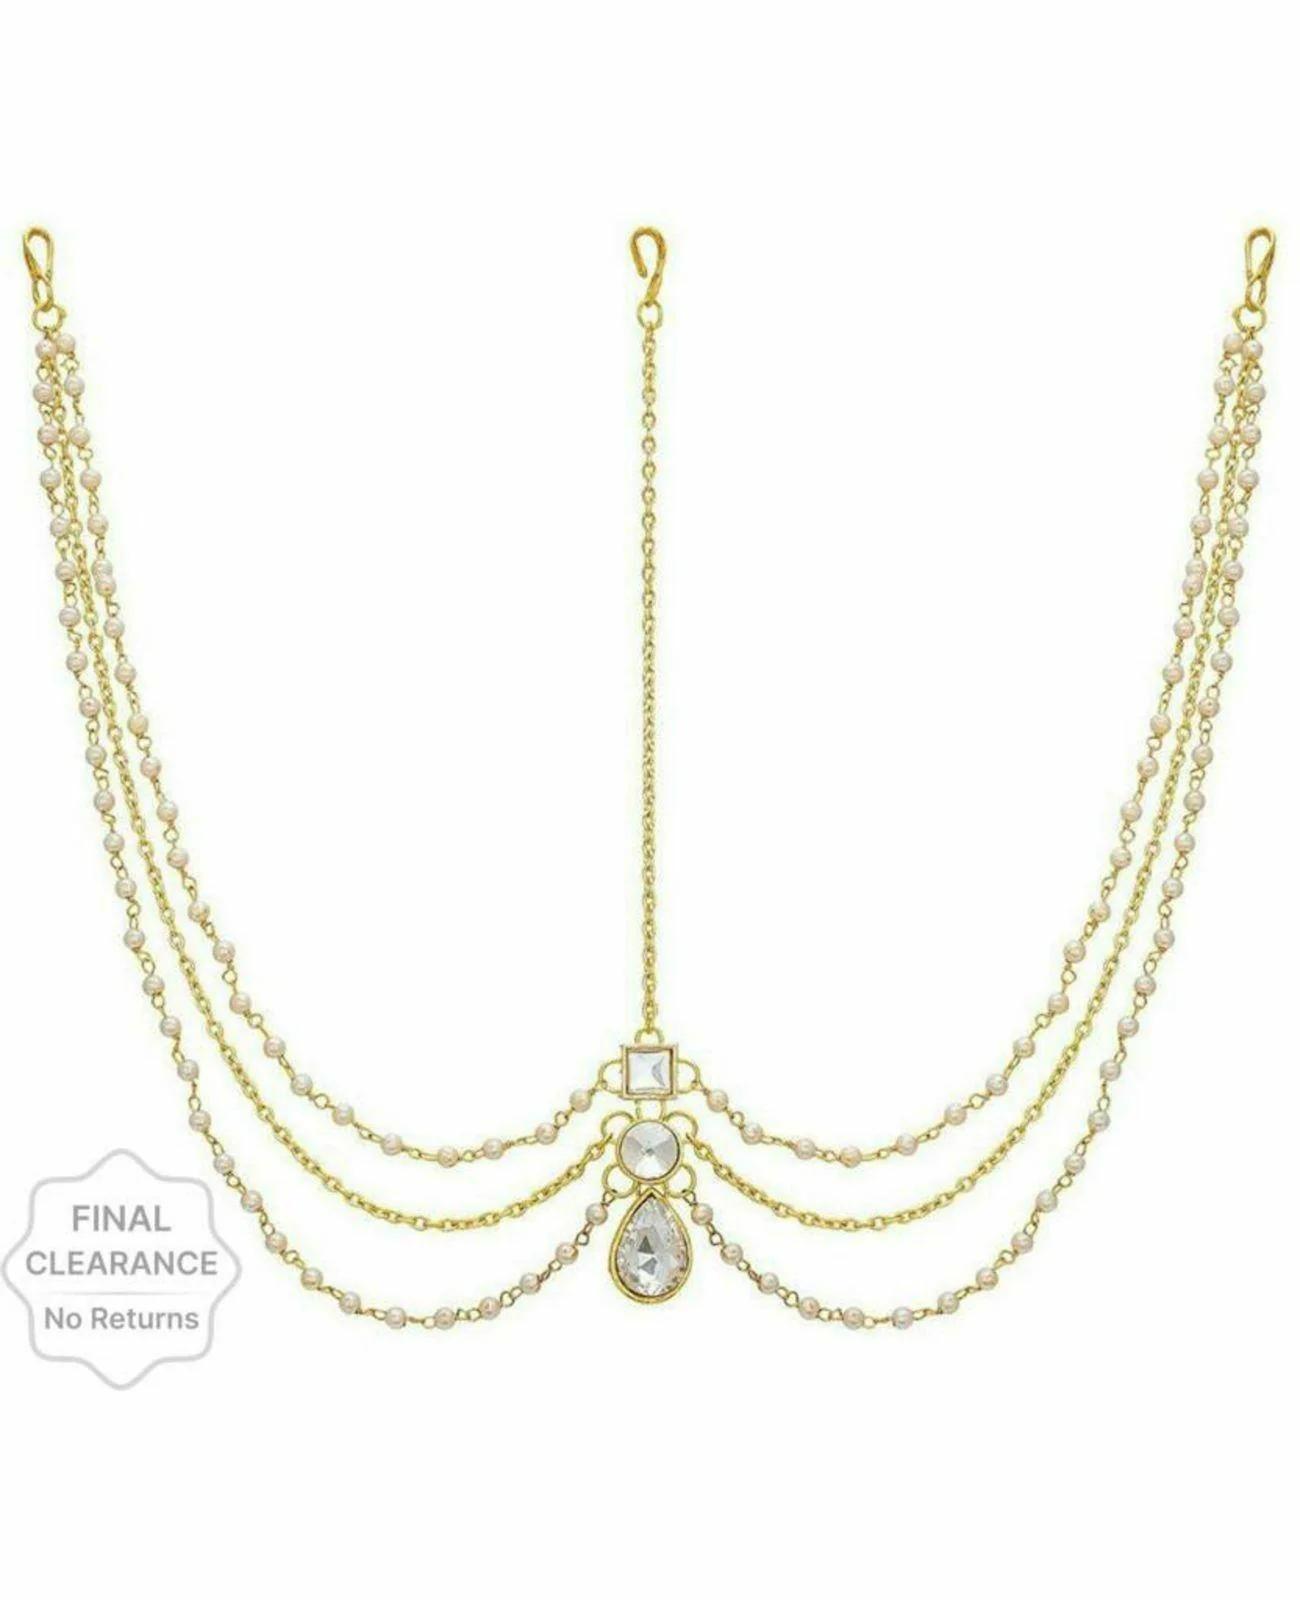
Jn Handicraft Alloy Gold Jewel Set For Women
Type: Necklaces
Brand: JN HANDICRAFT
Price: Rs. 153
 This kundan necklace studded temple exquisite and elegant necklace set with earrings adds a traditional touch to your ensembles. Pair these intricate necklace set with any outfit to craft a precious look in no time at all. A classic fusion of exquisite craftsmanship and feminine elegance with high quality made necklace set, youll look divine & graceful. With the use of premium gold finishing, this necklace will not lose its shine over a long period of time.Necklaces are the identity of indian women and a symbol of grace. Cunning outlined necklace includes an insight of crude ethnic excellence for all types of traditional or modern look. Wear this necklace with your gorgeous traditional dress at any wedding party or with modern dresses.
Features: Color- gold,Material- alloy
Included: Set of 1 x Mangalsutra Set